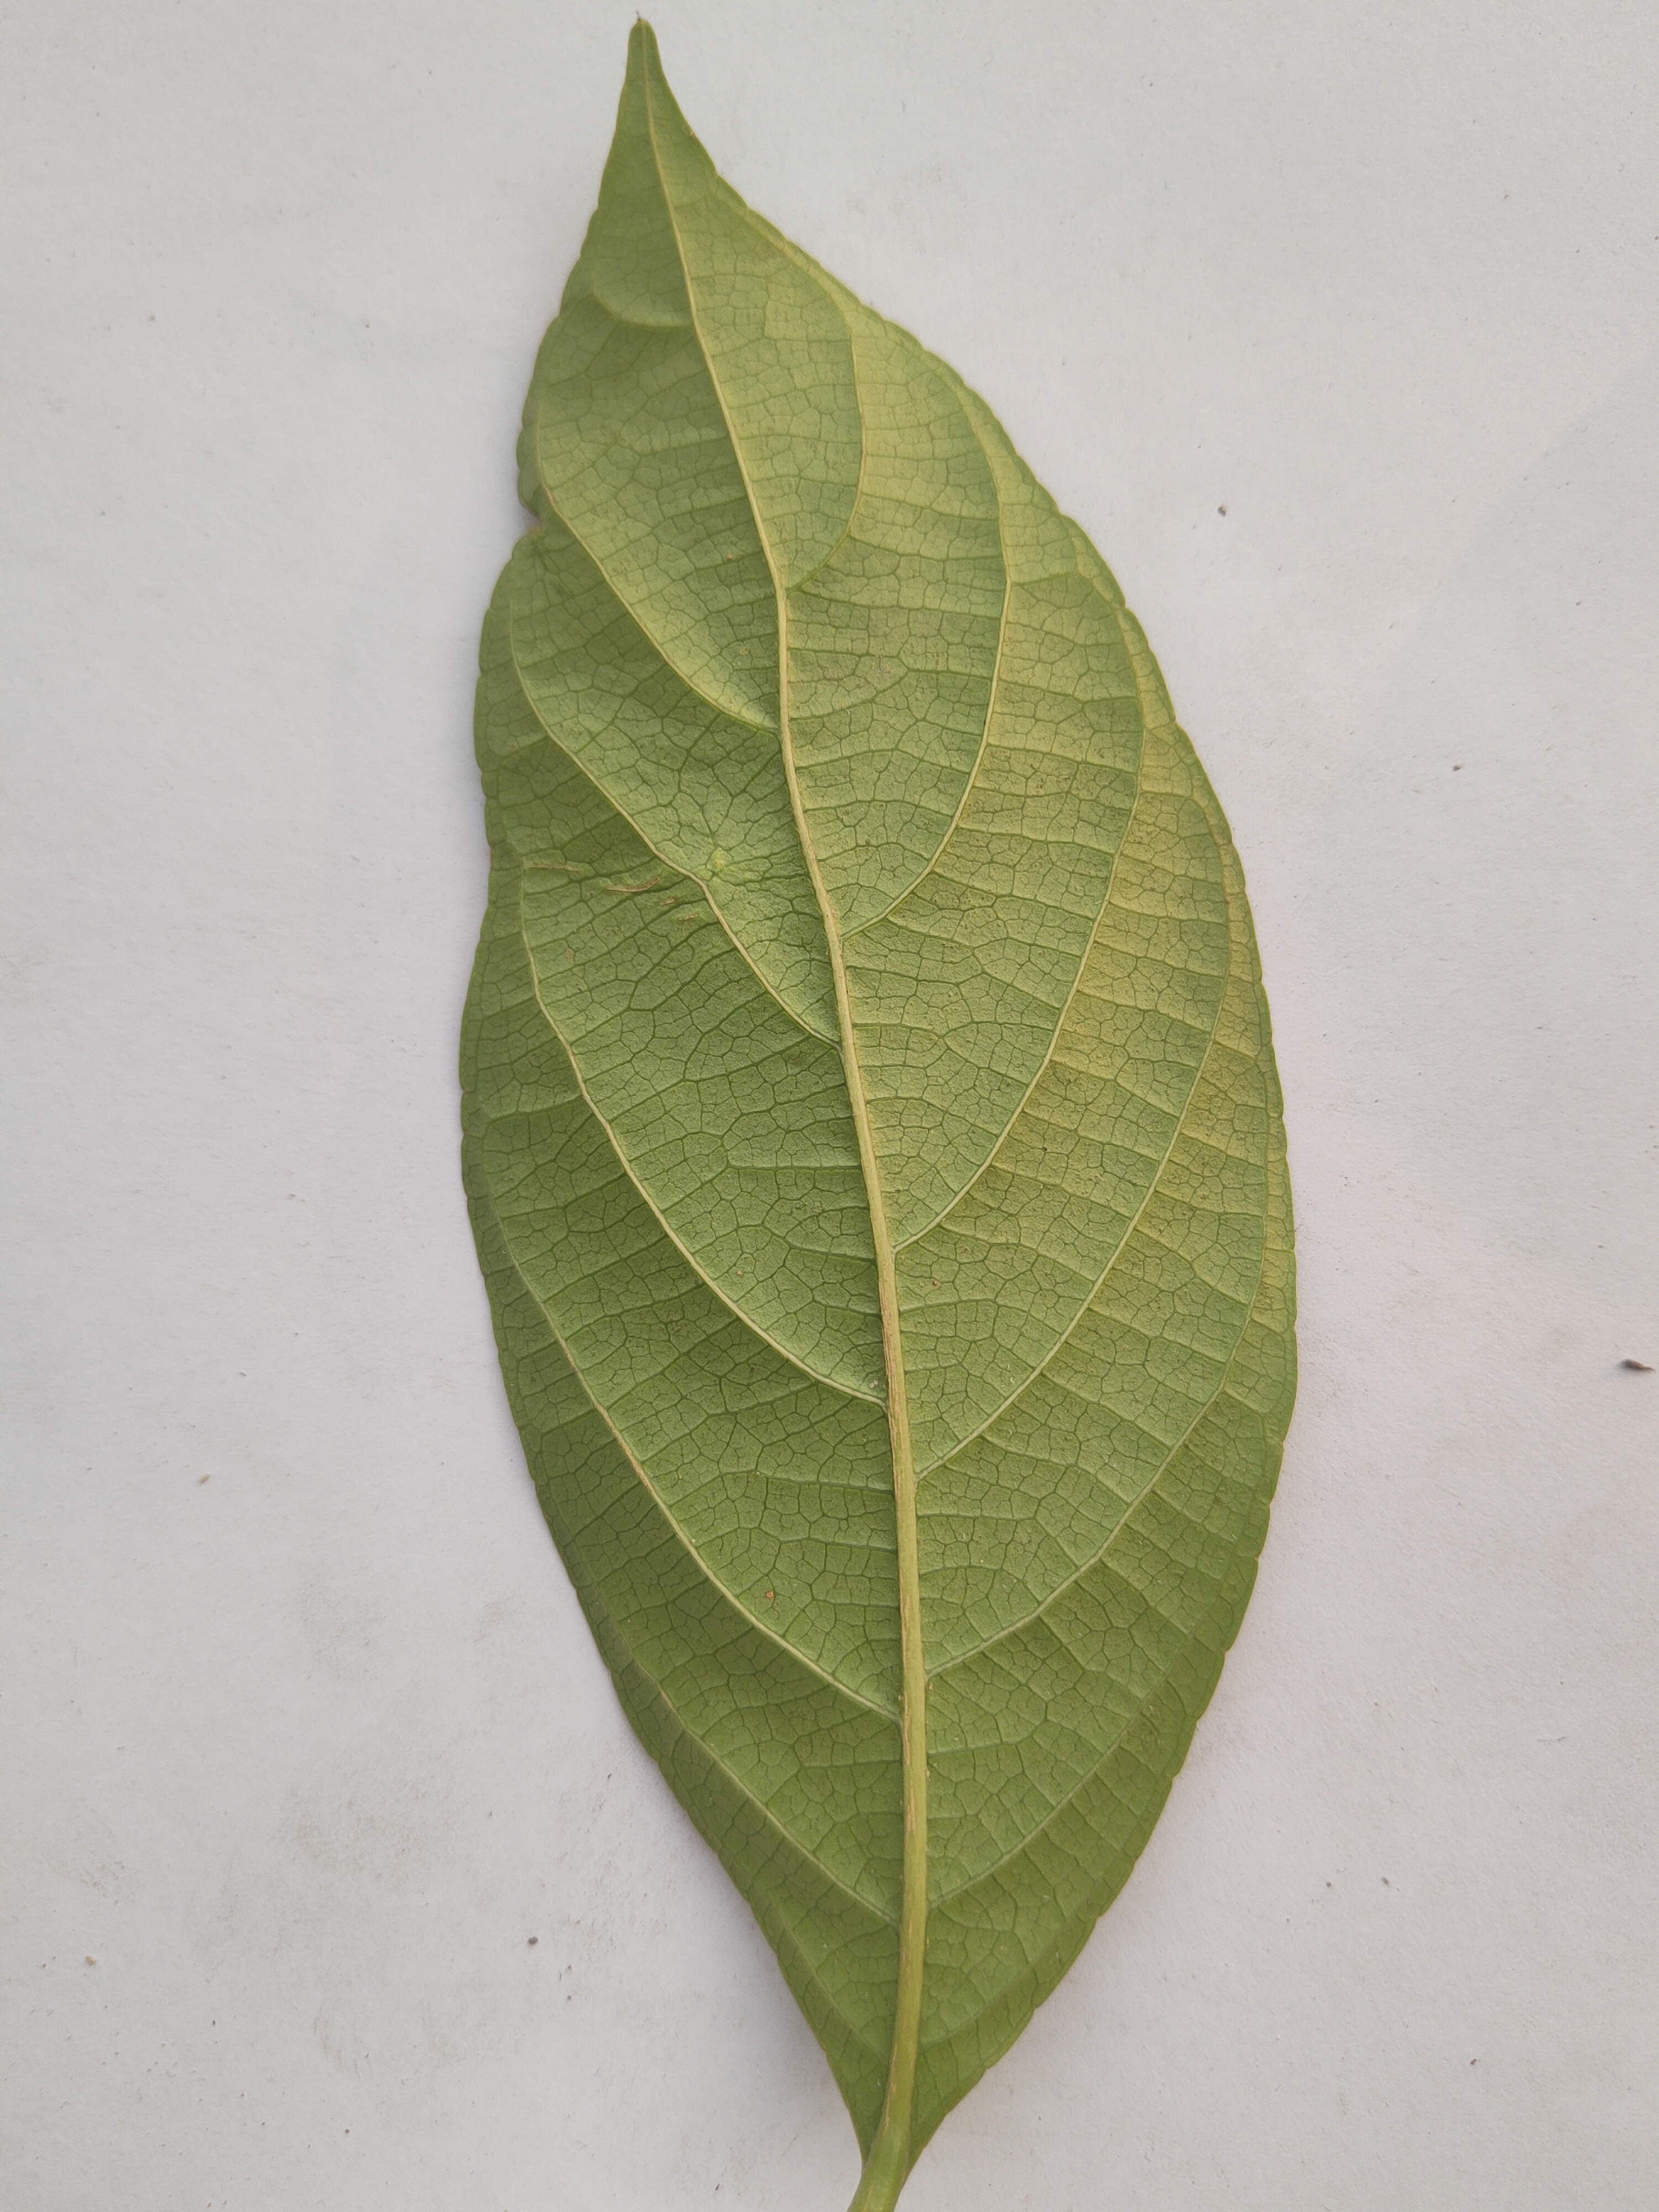
Leaf variety: Lotkon